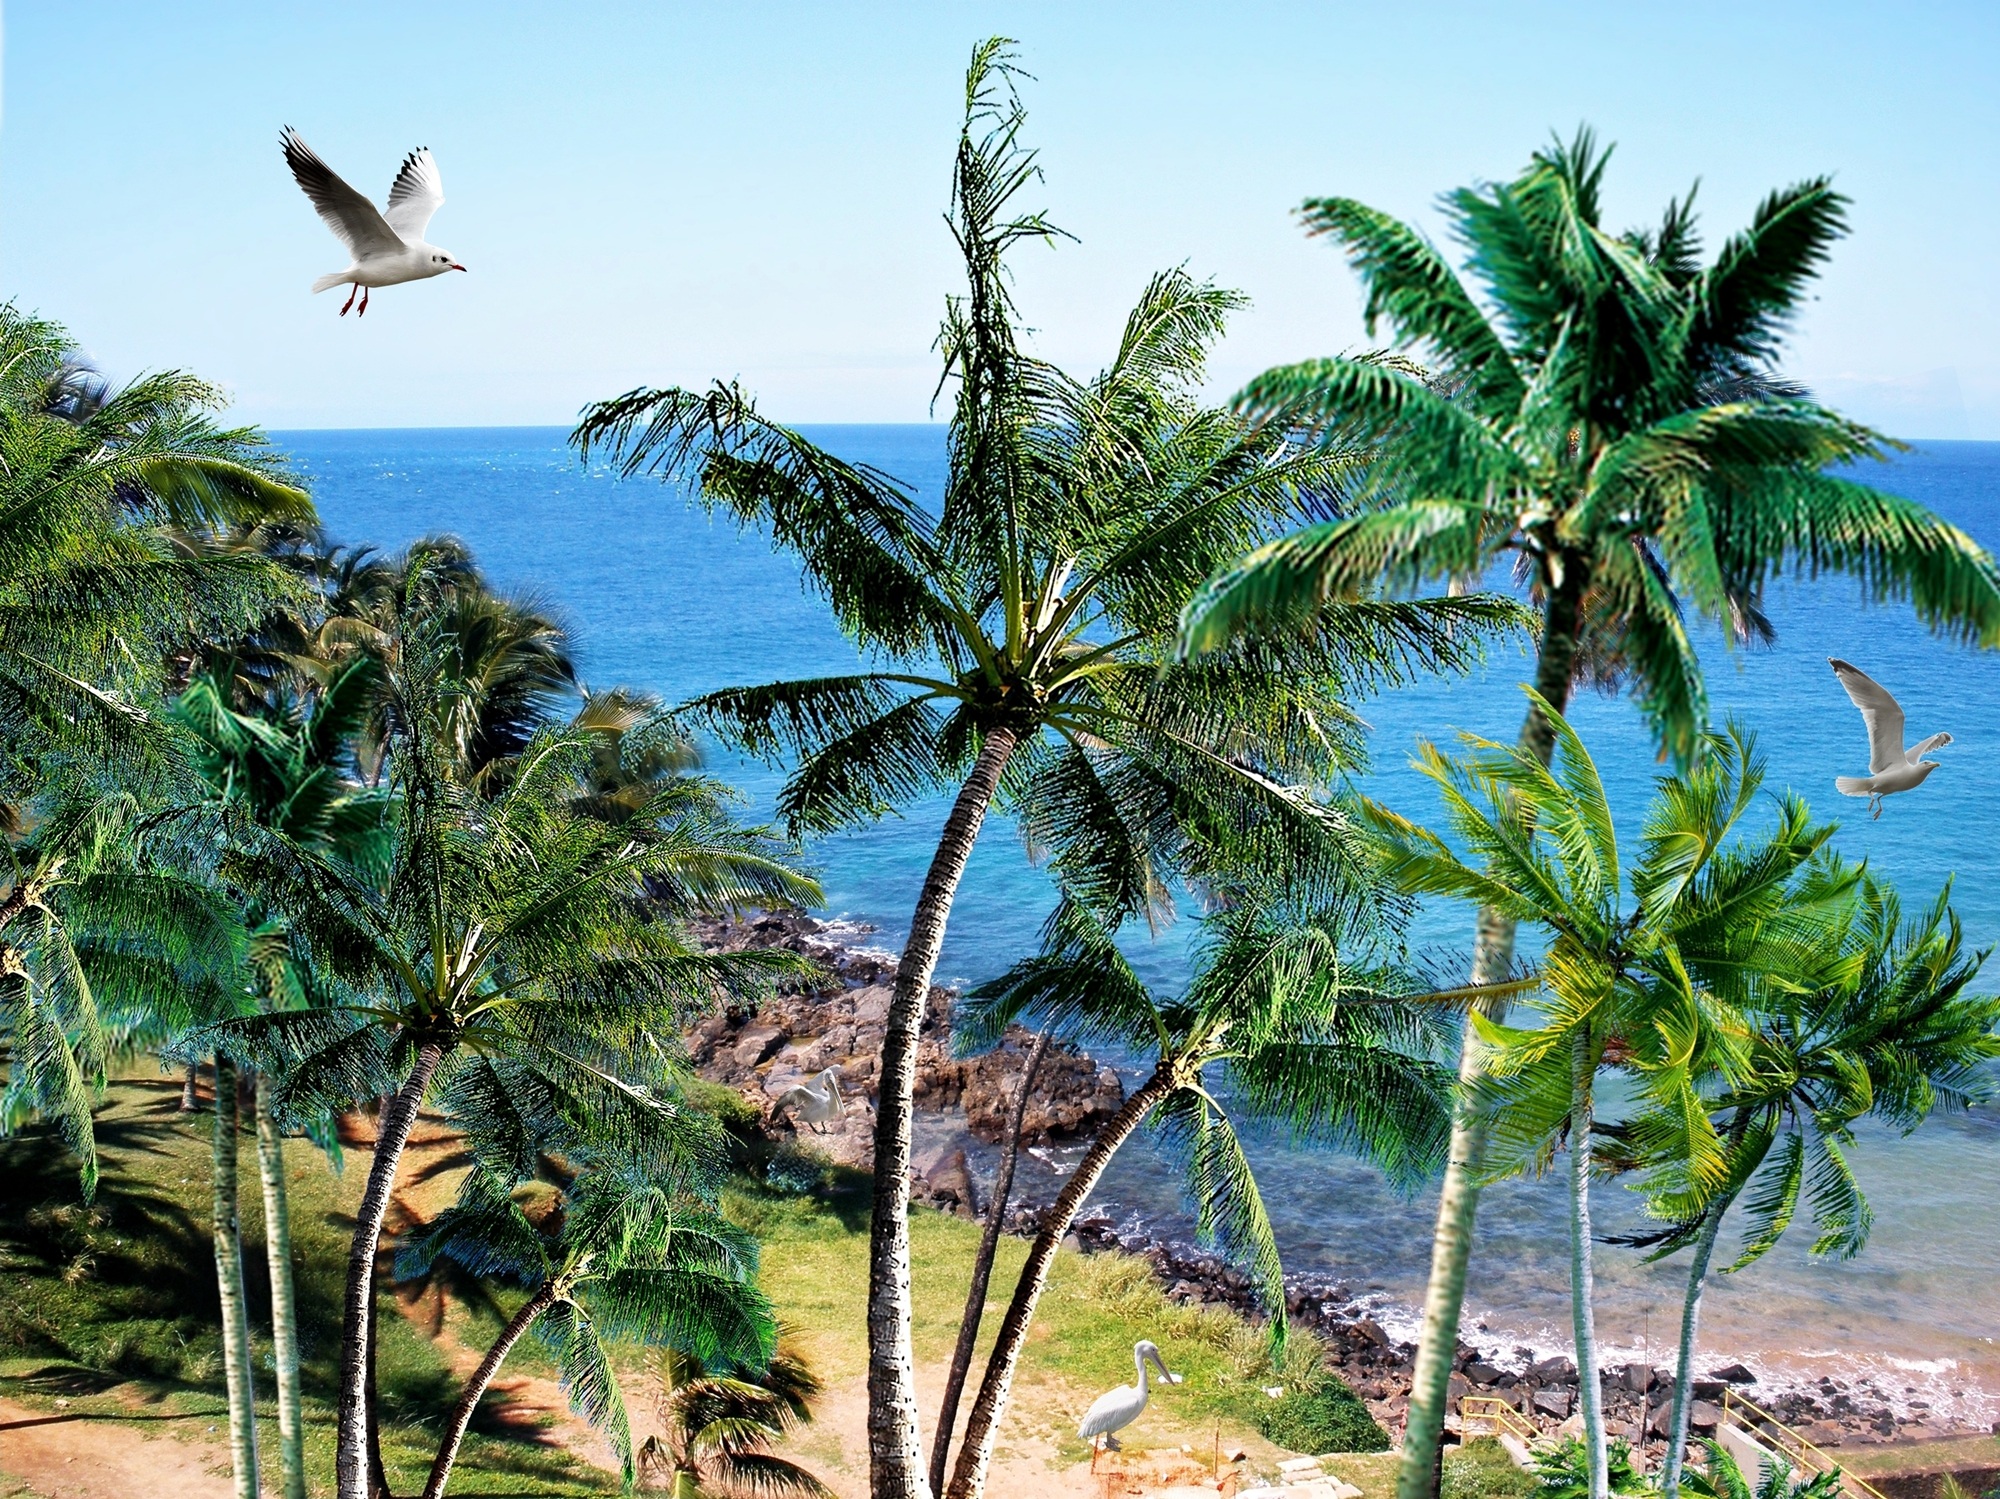
beach, landscape, sea, coast, tree, nature, ocean, bird, vacation, jungle, botany, trees, mountains, vegetation, mar, litoral, caribbean, tropics, serra, tropical birds, coconut trees, arecales, palm family